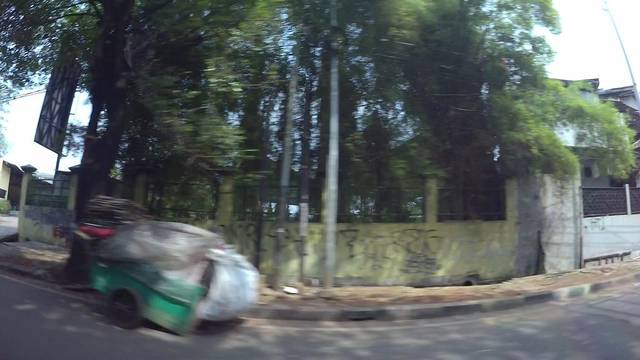
Region: Indonesia
Coordinates: -6.215, 106.795